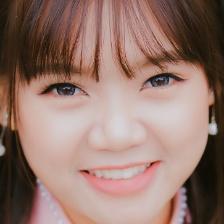
Label: faces